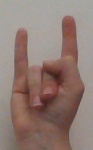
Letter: la